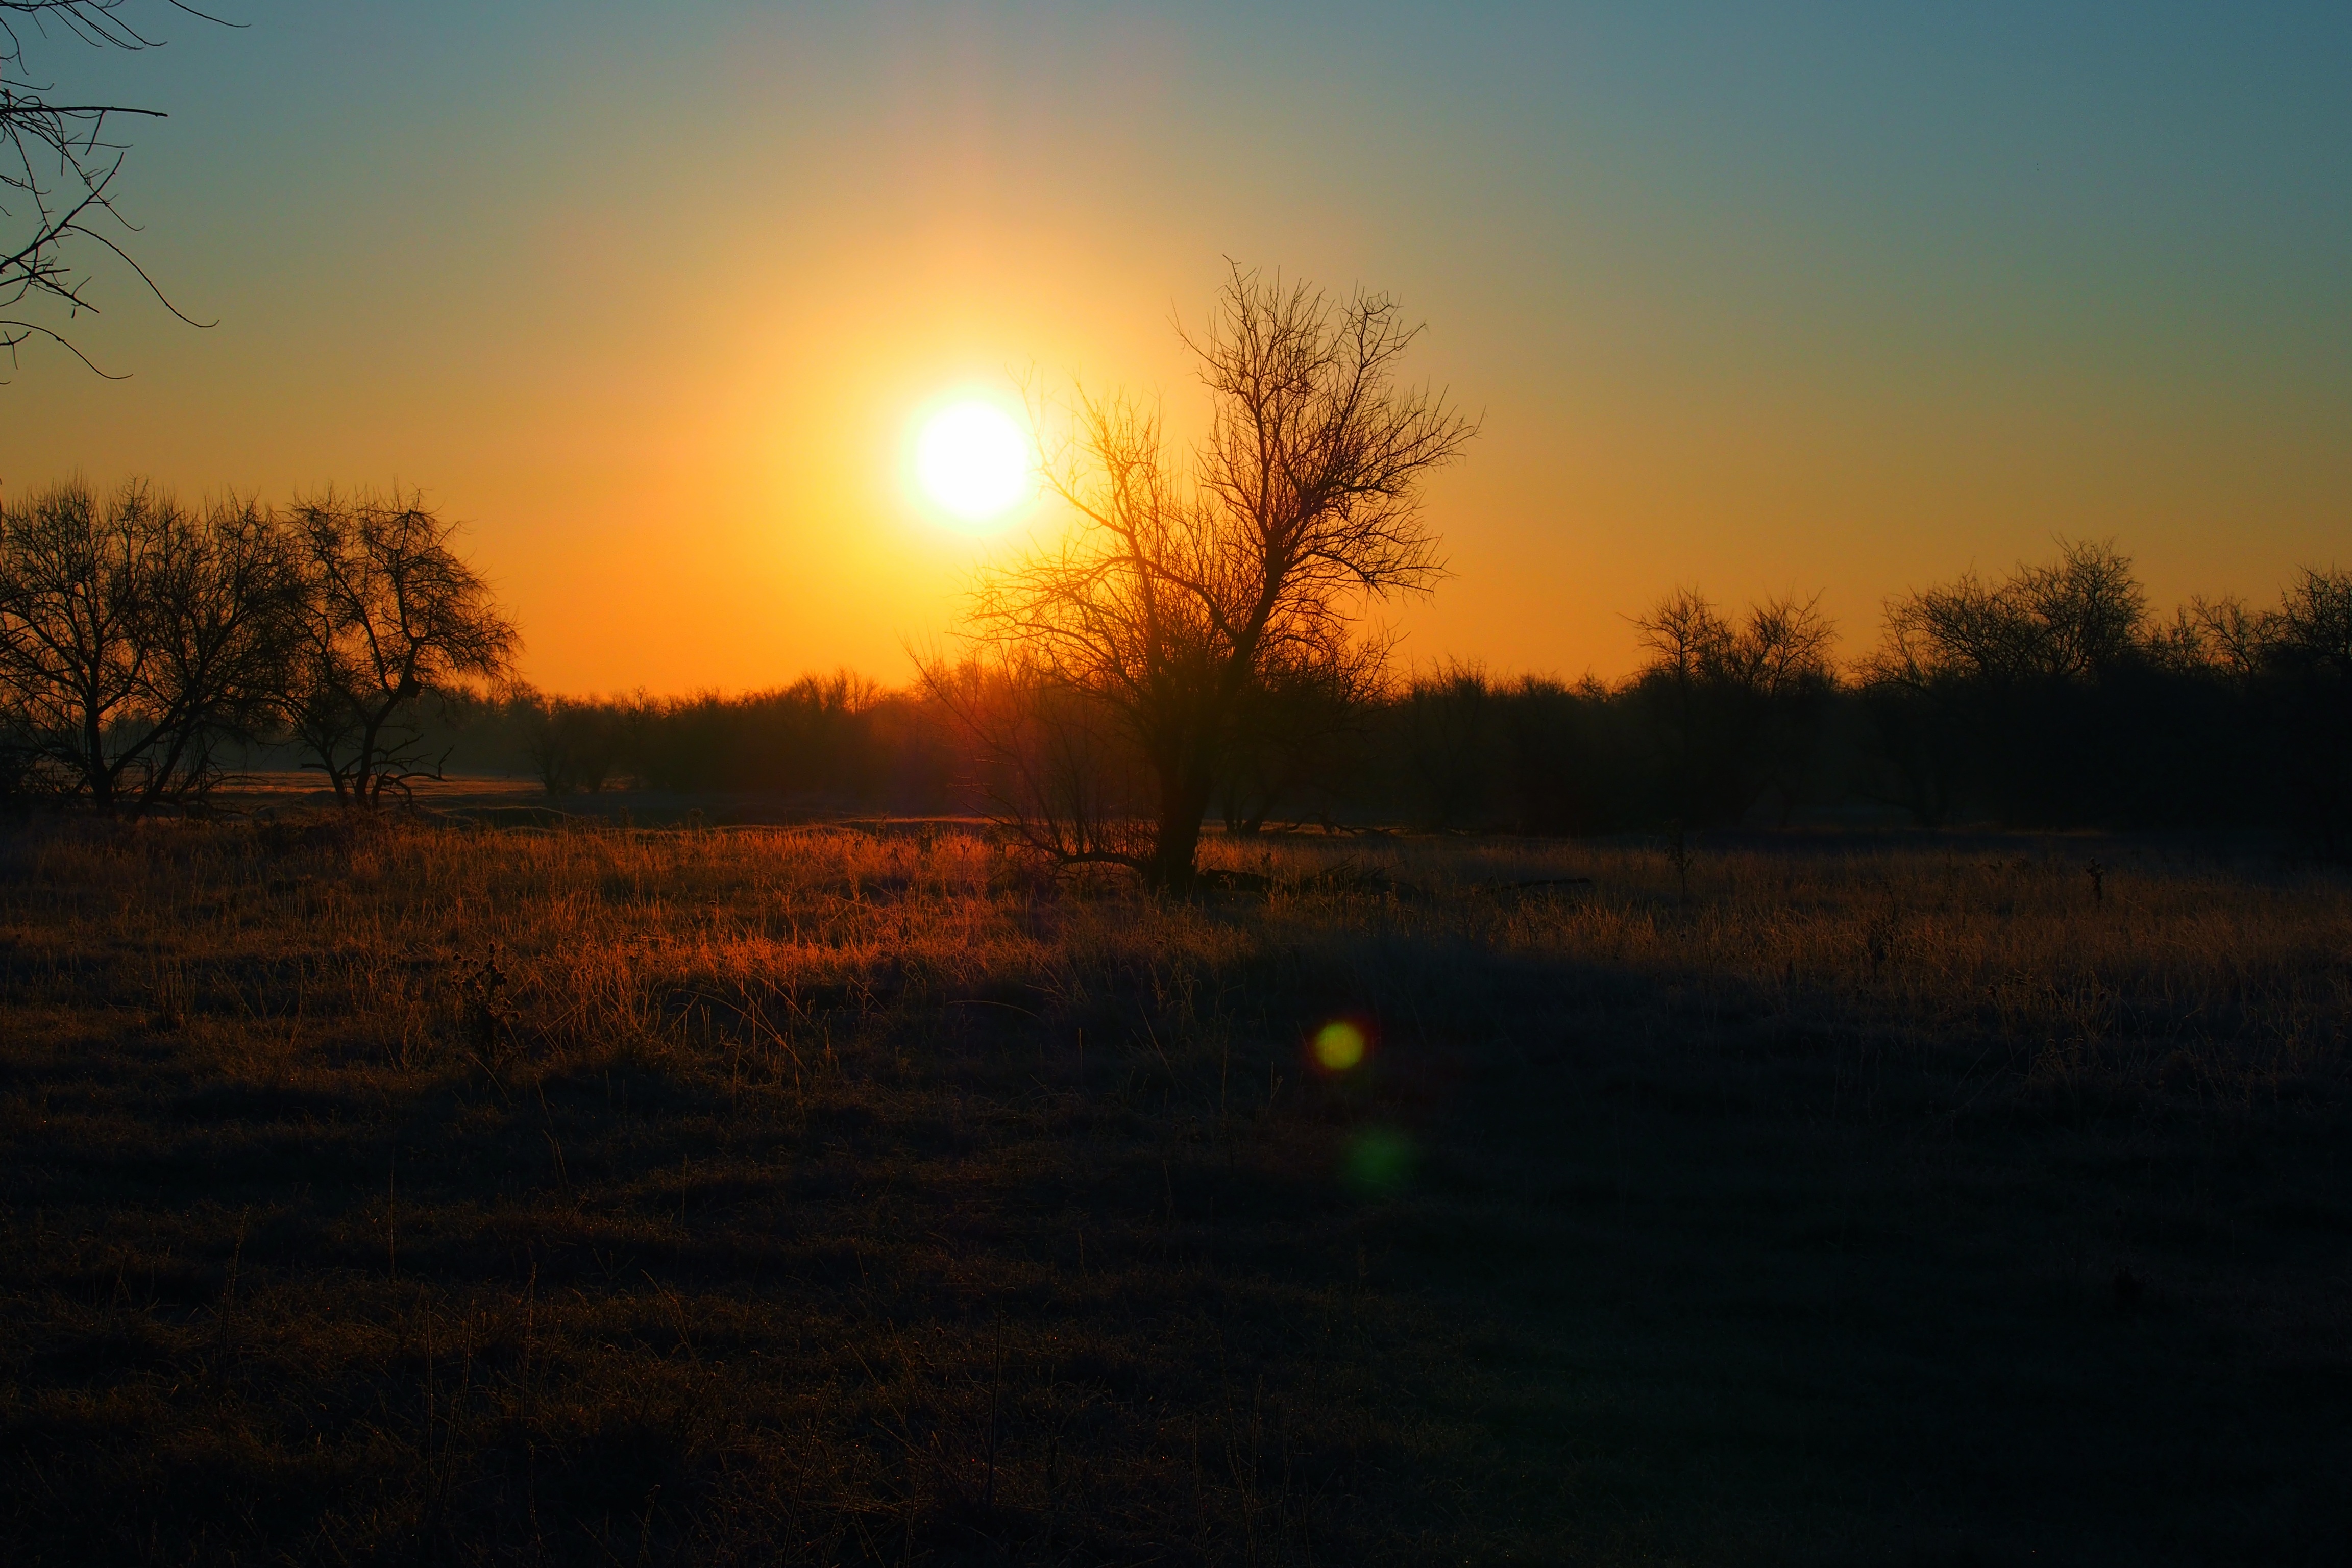
landscape, tree, nature, light, wood, sun, sunrise, sunset, field, meadow, sunlight, morning, dawn, river, dry, dusk, evening, reflection, in the evening, trees, mood, afterglow, atmospheric phenomenon